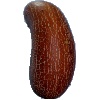
Label: Cucumber Ripe 1